Acapulco

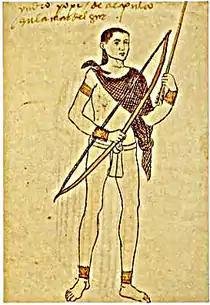
Codex Tudela: "Acapulco's Yope Indian, at the South Sea".

There are two stories about how Acapulco bay was discovered by Europeans. The first states that two years after the Spanish conquest of the Aztec Empire, Hernán Cortés sent explorers west to find gold. The explorers had subdued this area after 1523, and Captain Saavedra Cerón was authorized by Cortés to found a settlement here. The other states that the bay was discovered on December 13, 1526, by a small ship named the El Tepache Santiago captained by Santiago Guevara.